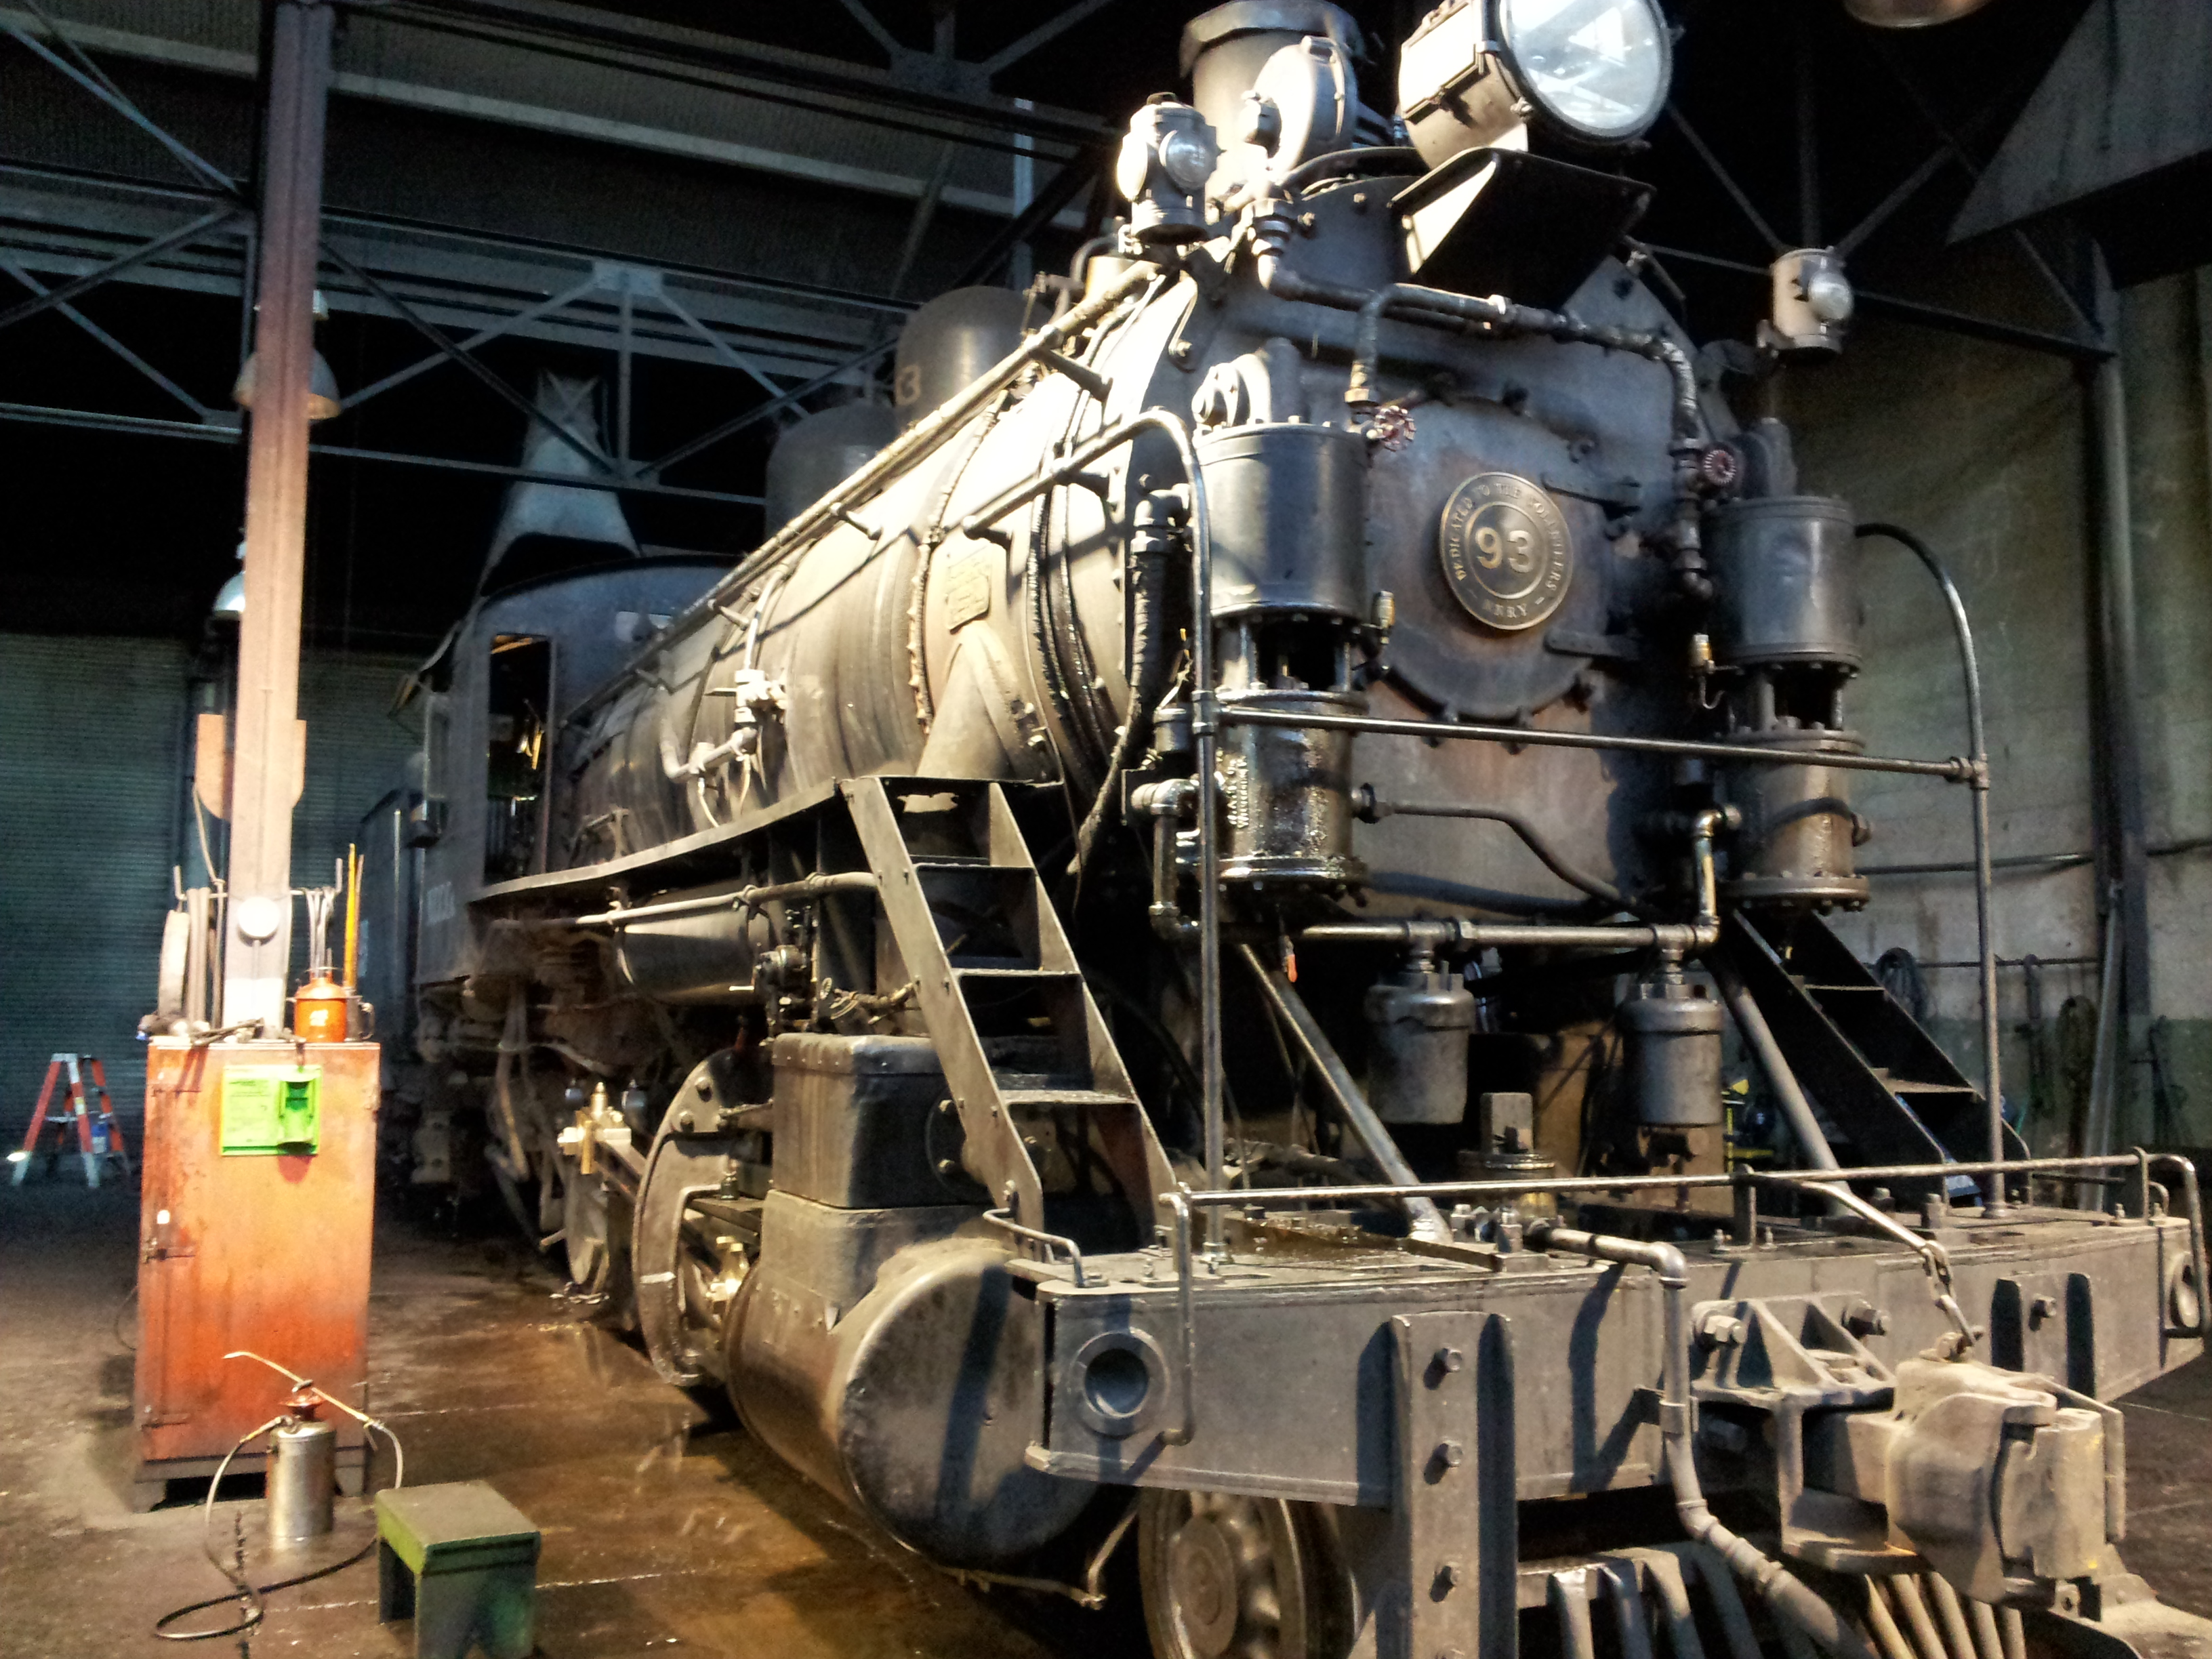
train, engine, transport, vehicle, locomotive, iron, railway, auto part, industry, track, automotive engine part, steam engine, rolling stock, metal, engineering, rolling